Thunderbird (mythology)

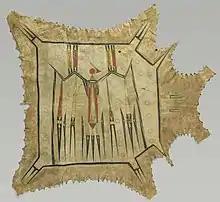
Painting of a thunderbird from the Great Lakes region, likely pre-1800

The Ojibwe version of the myth states that the thunderbirds were created by Nanabozho to fight the underwater spirits. Thunderbirds also punished humans who broke moral rules. The thunderbirds lived in the four directions and arrived with the other birds in the springtime. In the fall, they migrated south after the end of the underwater spirits' most dangerous season.